Saidu Sharif

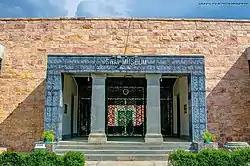
Swat Museum in Saidu Shairf

Swat Museum is a museum located on the road connecting Mingora and Saidu Sharif.